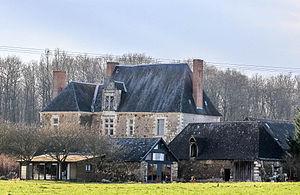
Manoir de la Maldemeure
Le manoir de la Maldemeure est un manoir situé à Champigné, en France.
Champigné est une ancienne commune française située dans le département de Maine-et-Loire, en région Pays de la Loire.